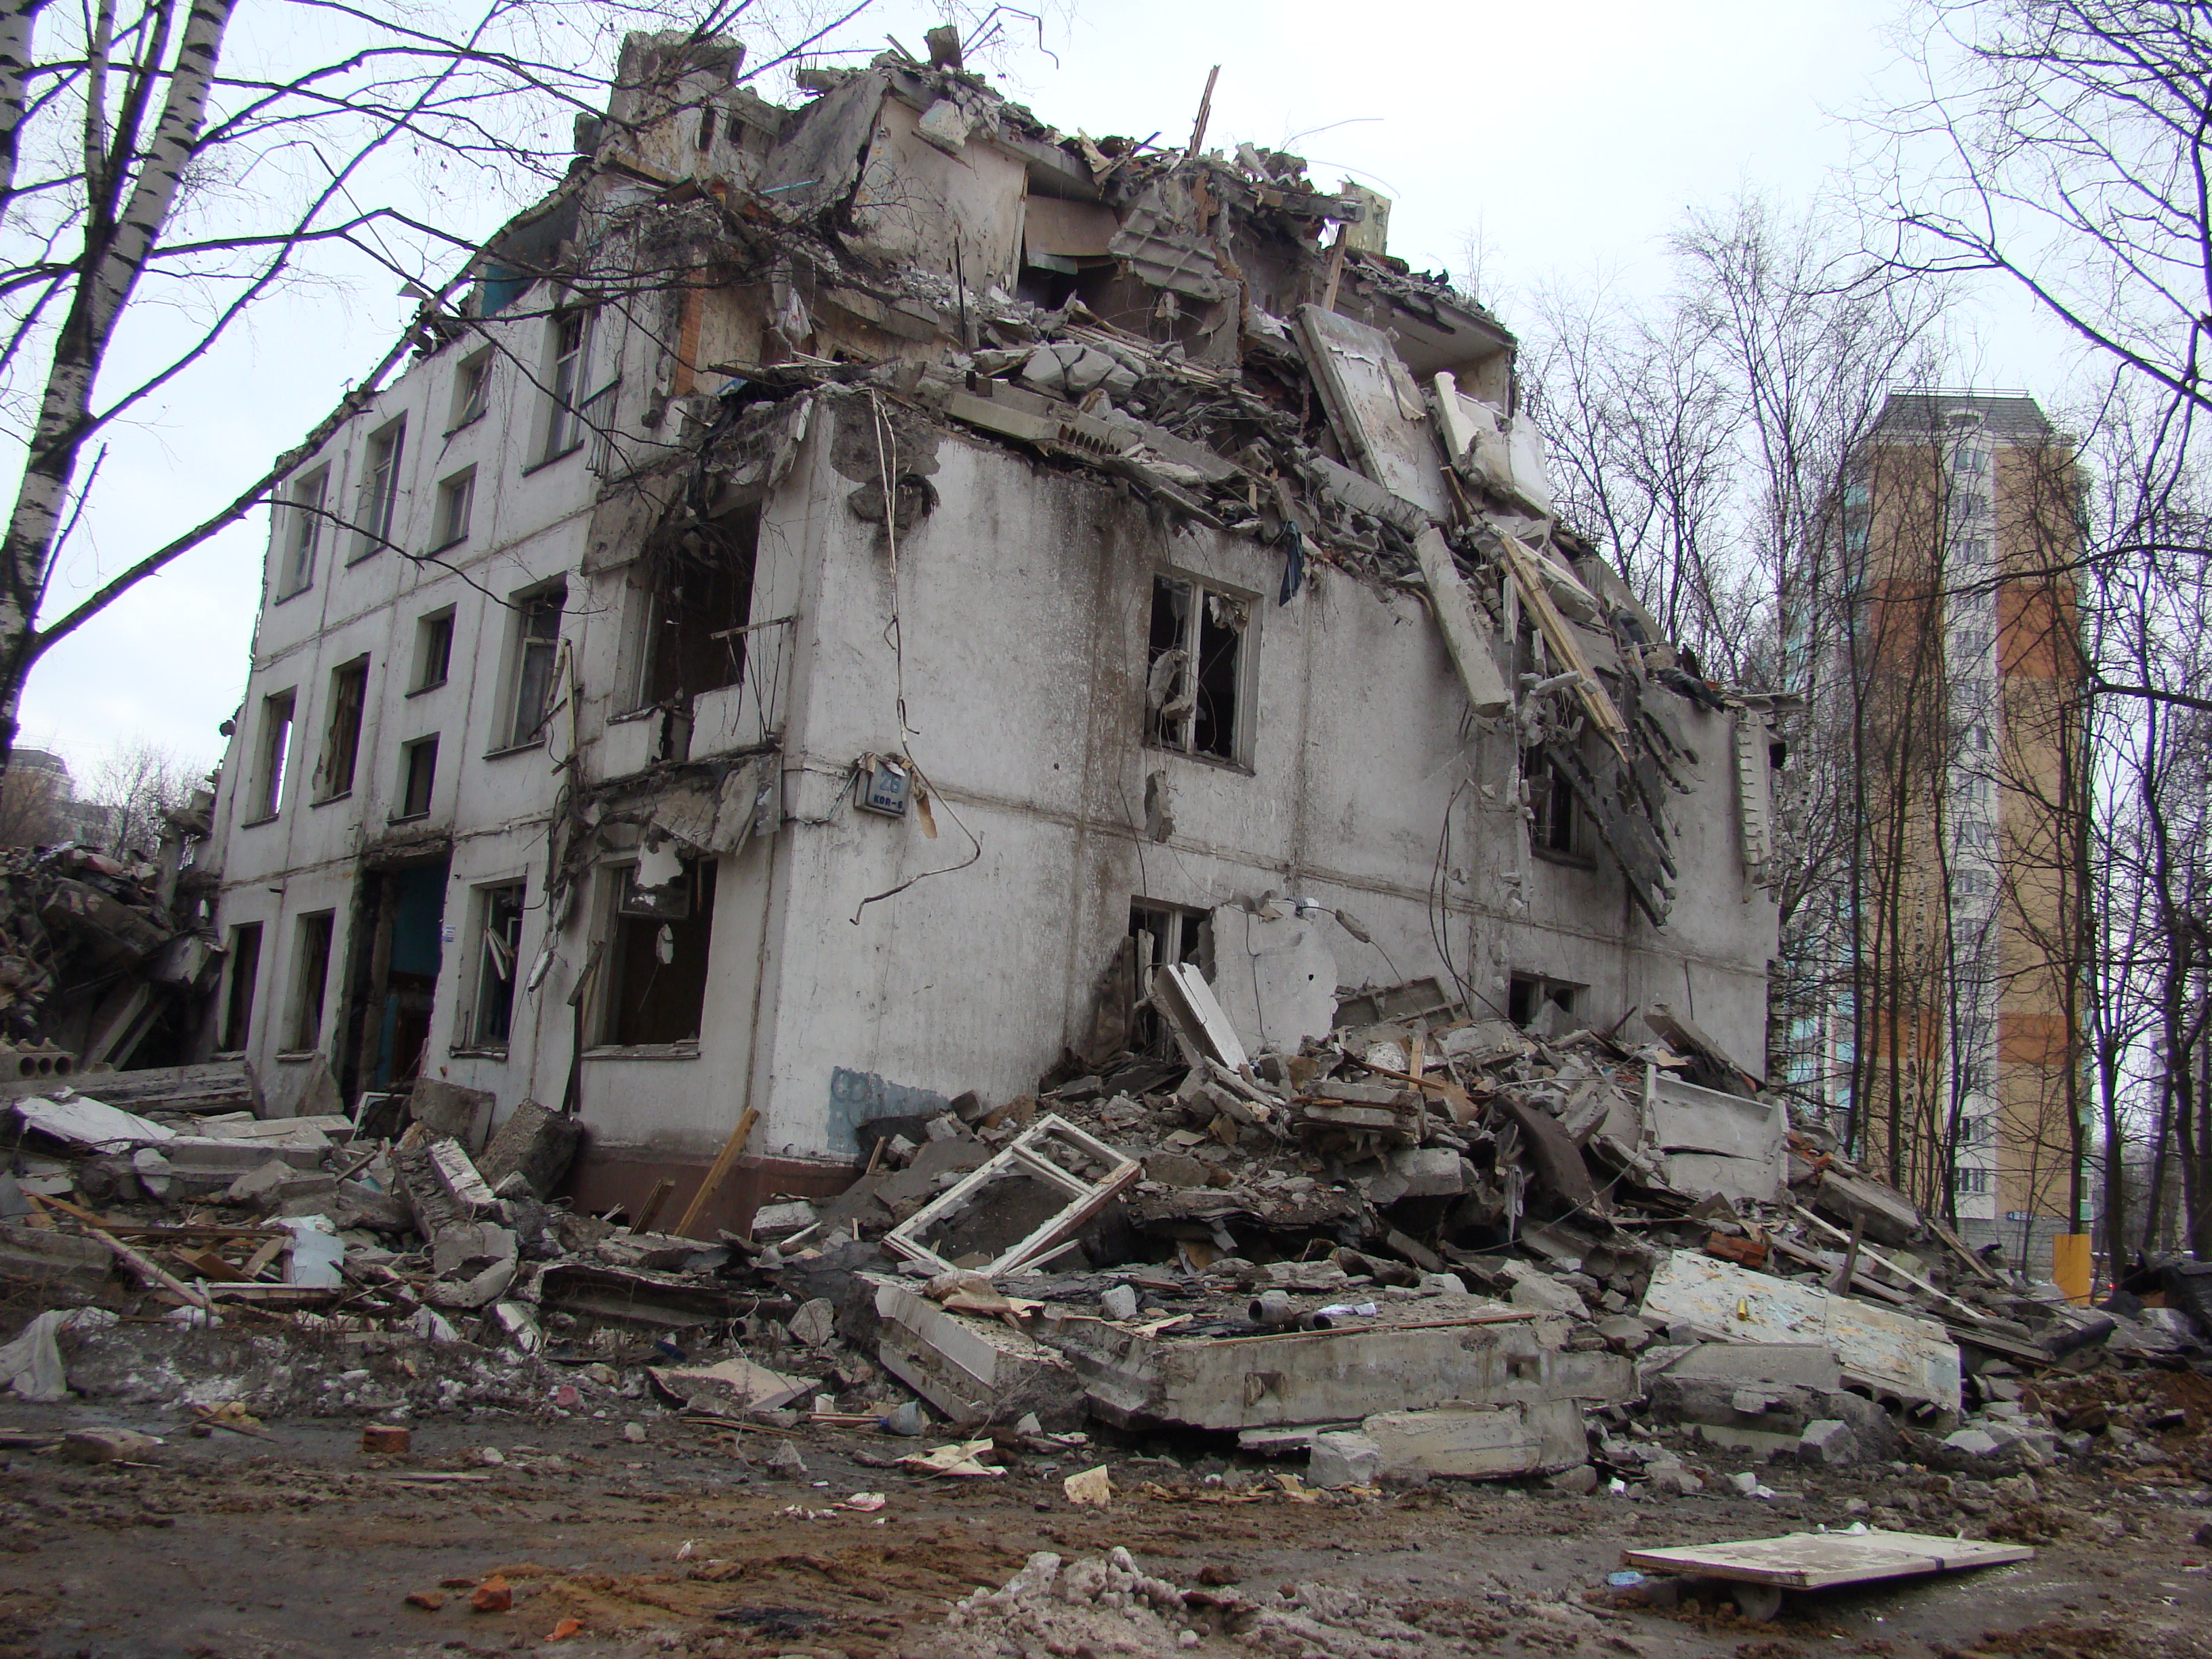
building, city, rubble, ruins, disaster, sony, moscow, russia, demolition, earthquake, moskau, moscou, dsc, h9, dsch9, geological phenomenon